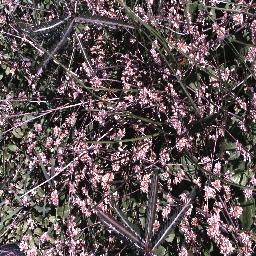
Label: parkinsonia